River kingfisher

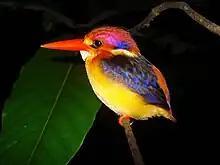
Oriental dwarf kingfisher

Most alcedinids are found in the warm climates of Africa and southern and southeast Asia. Three species reach Australia, but only the common kingfisher is found across most of Europe and temperate Asia. No members of this family are found in the Americas, although the American green kingfishers are believed to have derived from alcedinid stock. The origin of the family is thought to have been in southern Asia, which still has the most species.